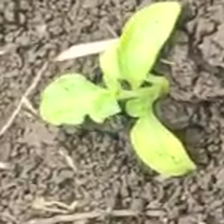
Weed species: Kena_(Commplina_benghalensio)